Penicuik Railway

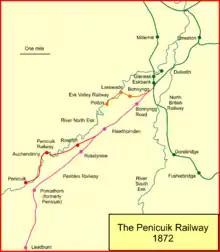
System map of the Penicuik Railway

By 1848 most of the great trunk railways of Scotland had been built, as well as a considerable number of branches. Communities in rural areas found that a railway connection reduced the cost of necessities considerably, and made it cheaper to get local manufactures to market. Conversely places without a railway suffered. The Peebles Railway opened in 1855, transforming the economy of the town. The Peebles Railway ran on high ground well to the east of the River North Esk.